Charles Thorold Wood

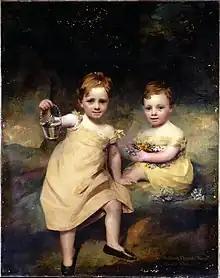
William Thorold Wood (left) and Charles Thorold Wood, junior, by Sir Henry Raeburn, c. 1818

Charles Thorold Wood, senior (15 January 1777 – 13 March 1852) was an English army officer and country gentleman whose sons Charles Thorold Wood, junior (1817–1849) and Neville Wood (1818–25 March 1886) were ornithologists. Several accounts have confounded him with his namesake son who wrote "The Ornithological Guide" (1835). Charles junior also wrote under the initials S.D.W. Neville wrote two books including "British Song Birds" (1836) which was dedicated to Edward Blyth, and "The ornithologists' text-book" (1836) dedicated to John Latham.